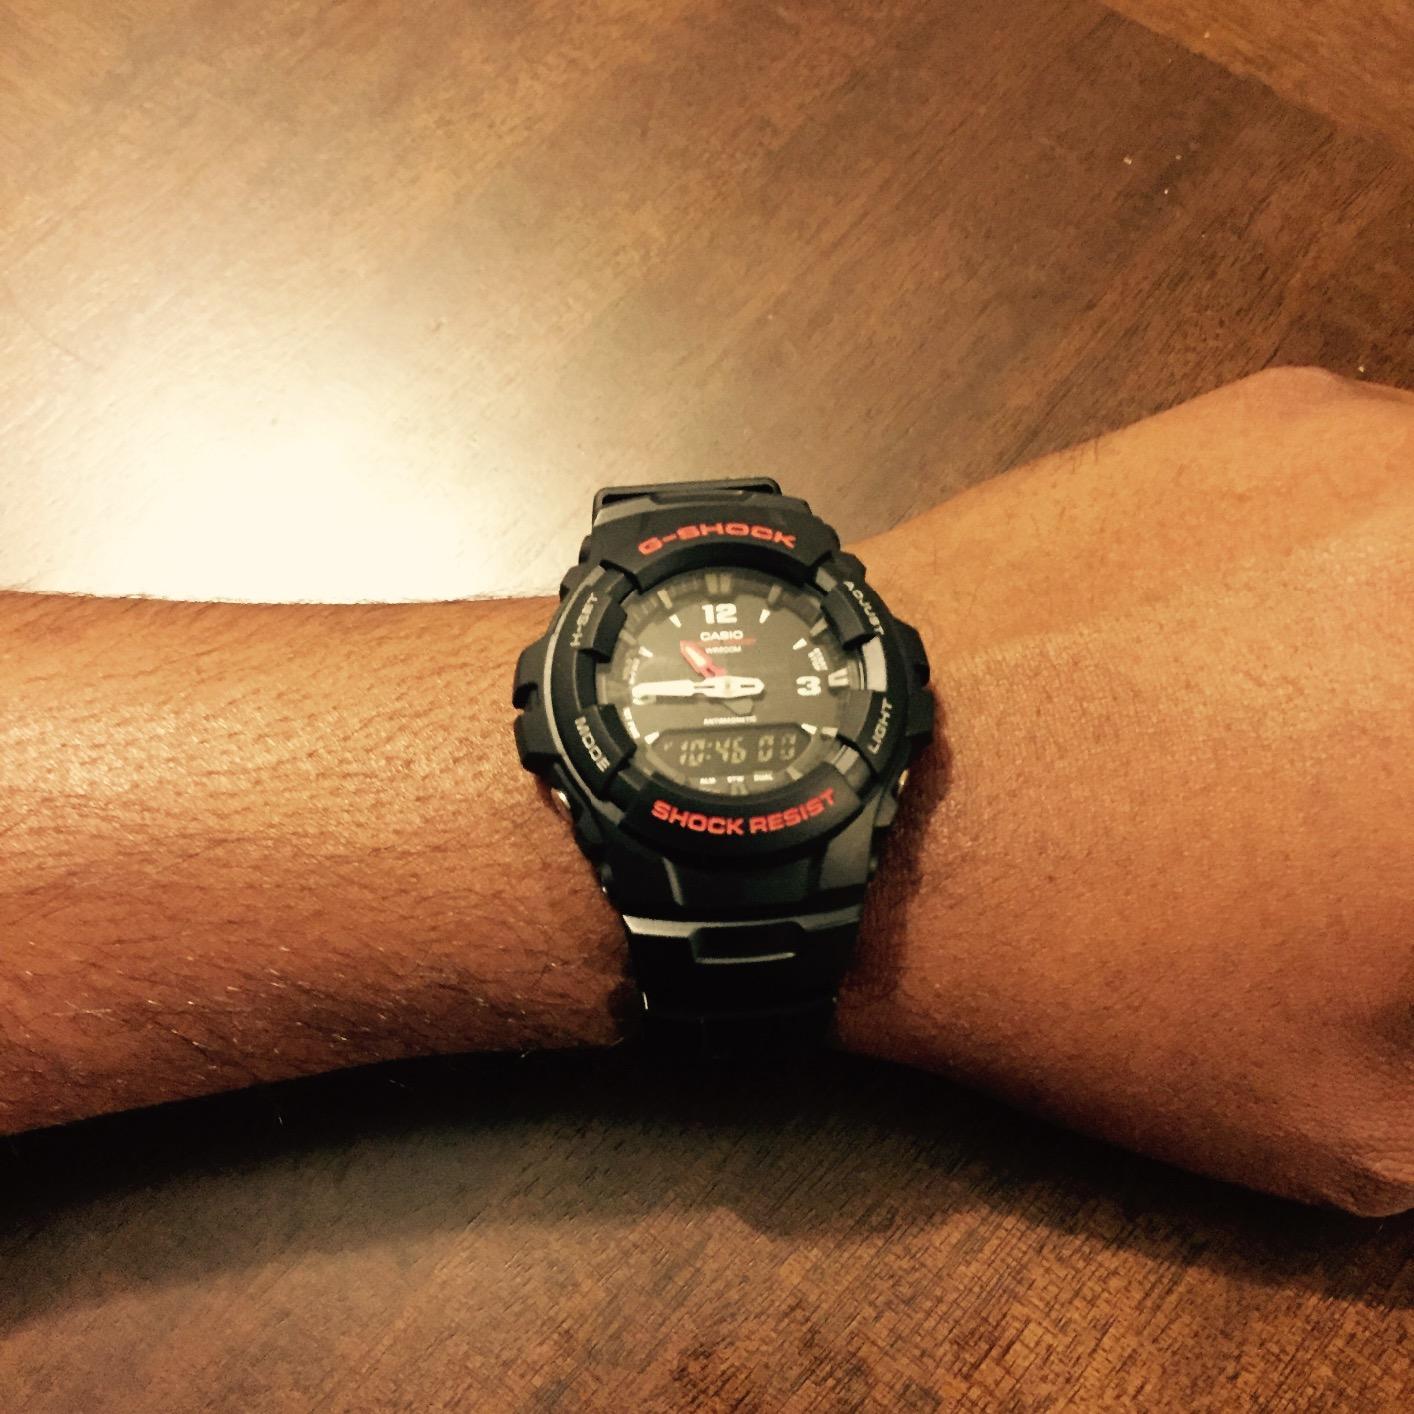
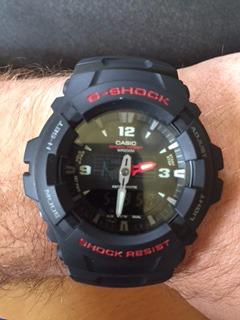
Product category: accessories_watch
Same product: yes